Tobacco production in the Philippines

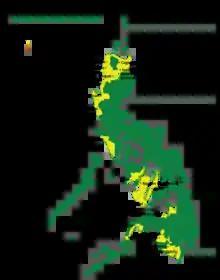
Tobacco-producing provinces in the Philippines

Virginia tobacco is mostly grown in Region 1 (Ilocos Norte, Ilocos Sur, La Union) and CAR (Abra);